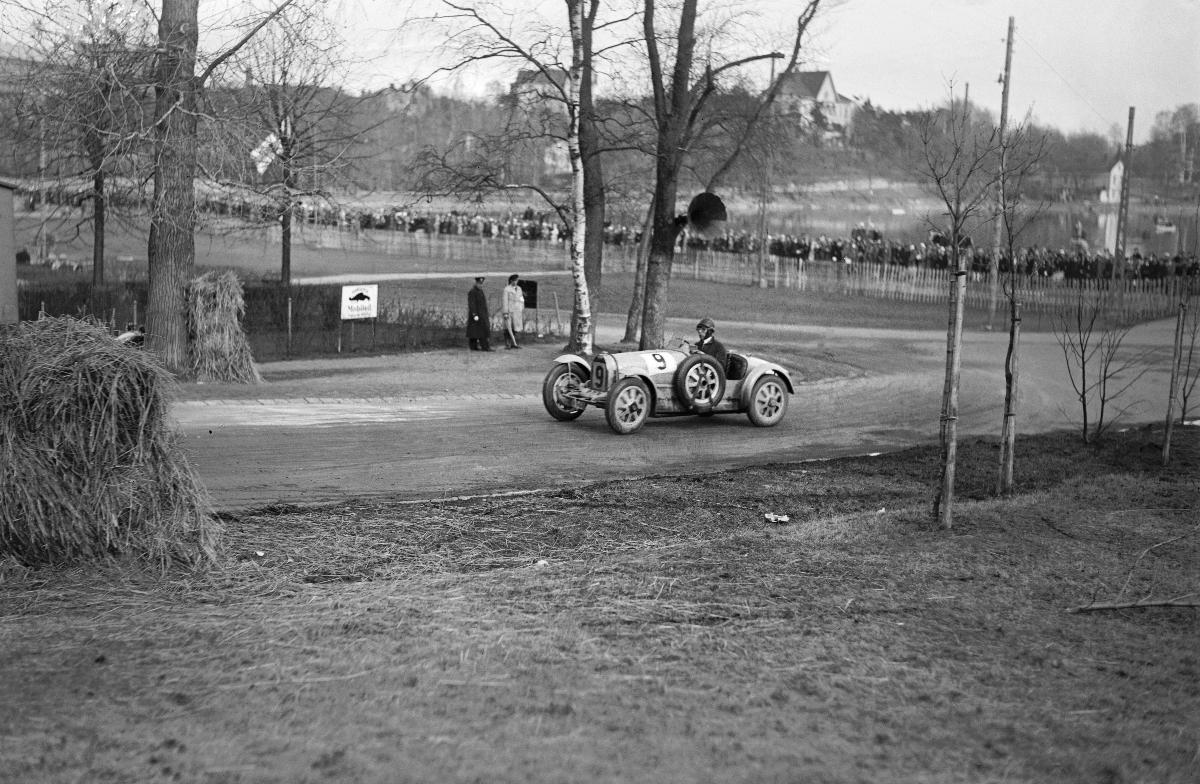
Suomen ensimmäiset Suurajot
Finlands första Storlopp; The first Grand Prix of Finland
sisällön kuvaus: Suomen ensimmäiset Suurajot Helsingissä 8.5.1932. content description: The first Grand Prix of Finland in Helsinki 8.5.1932. innehållsbeskrivning: Finlands första Grand Prix i Helsingfors 8.5.1932.
Kuvaaja: Sundström, Hugo, kuvaaja
Vuosi: 1932
Paikka: Suomi, Uusimaa, Helsinki, Töölönlahti Helsinki; Suomi
Aiheet: kilpa-ajot; autourheilu; kilpailut; Eläintarhanajot; Suomen Suurajot; moottoriurheilu; kilpa-autot; yleisö; HBL; races (sports contests); automobile sports; competitions; sports; racing; racing cars; cars; spectators; audience; kappkörningar; bilsport; tävlingar; sport; motorsport; bilar; Djurgårdsloppet; Finlands Storlopp; åskådare; tävlingsbilar; publik